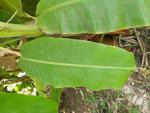
Label: xamthomonas